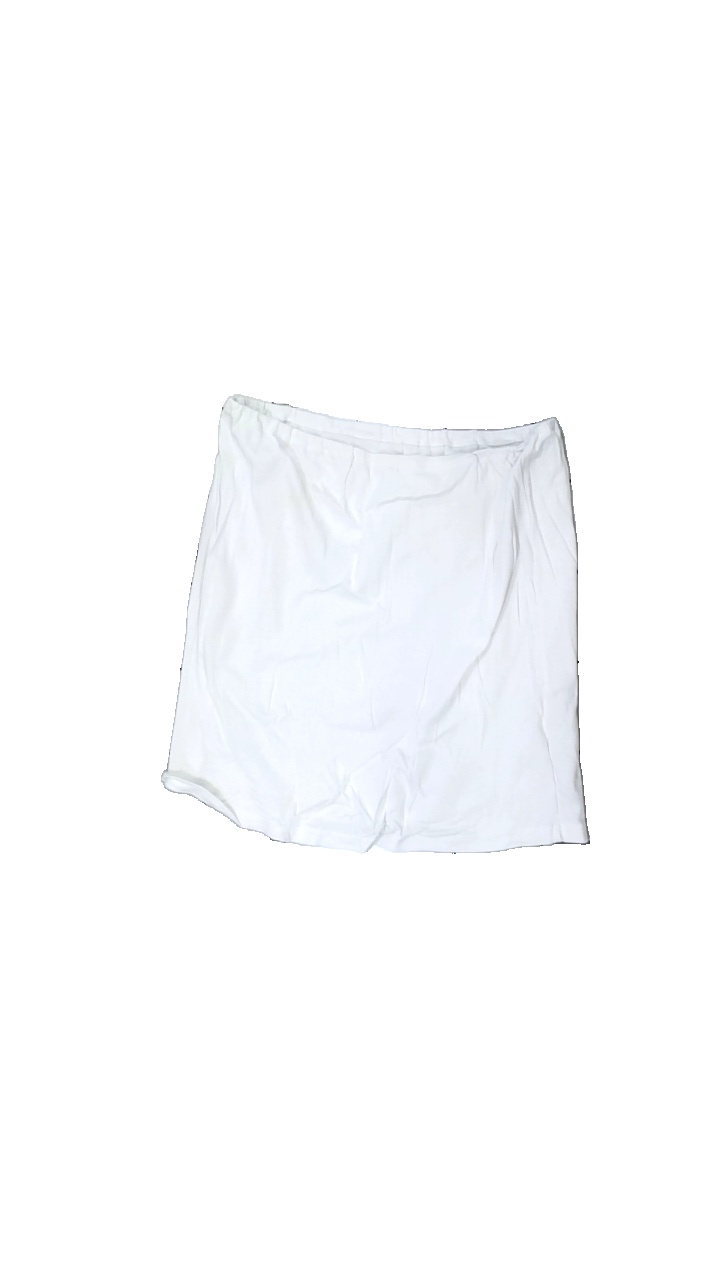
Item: Skirt (Ladies)
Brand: Missing
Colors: White
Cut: Regular
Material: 100% cotton
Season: All
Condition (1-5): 3
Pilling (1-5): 3
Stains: Major
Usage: Recycle
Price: <50